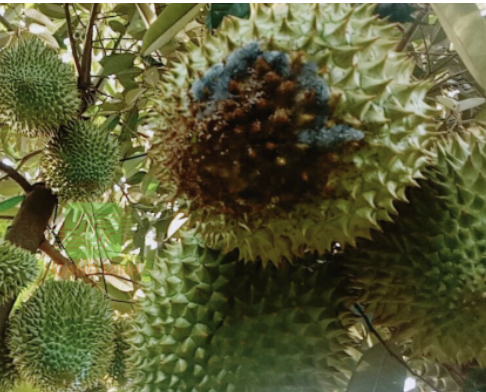
Label: fruit_rot